Kaleidoscope Trust

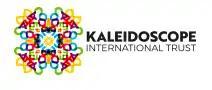

Kaleidoscope Trust is a nonprofit organisation that campaigns for the human rights of LGBT+ people around the world. Its mission is to help create a world where LGBT+ people are free, safe and equal everywhere. The Rt Hon. the Lord Fowler is President of the Trust, and Simon Millson is the current Chair of the Trust Board.